John C. Pew House

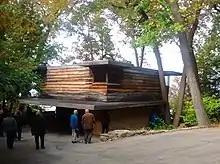
Looking northeast at the Pew House.

The John C. Pew House, also known as the Ruth and John C. Pew House, is located at 3650 Lake Mendota Drive, Shorewood Hills, Wisconsin. It was designed by American architect, Frank Lloyd Wright in 1938 for research chemist John Pew and his wife, Ruth. Built on a narrow lot, the two-story home steps down the sloping hill to the shore of Madison's Lake Mendota. A home in Wright's Usonian style, the building was meant to be economical: its cost was US$8,750 (US$161,804 in 2019). Construction was supervised by a member of Wright's Taliesin Fellowship, William Wesley "Wes" Peters (who was also Wright's son-in-law). Peters said to Wright about the building that, "I guess you can call the Pew house a poor man's Fallingwater." To which Wright was to have replied, "No, Fallingwater is the rich man's Pew House."